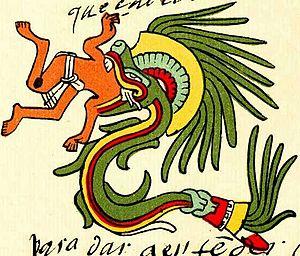
Le terme de philosophie antique désigne en général la philosophie qui naît au VIIᵉ siècle av. J.-C., et qui se développe avec Socrate et Platon, ainsi que la philosophie hellénistique, et ses successeurs dans l'Empire romain. Il s'applique ainsi à une philosophie dite « occidentale », qui correspond grosso modo à l'Antiquité gréco-romaine — les sagesses ou philosophies d'autres civilisations ne sont en général pas comprises sous ce terme. On inclut aussi sous ce terme ce qu'une partie importante de l'histoire de la philosophie considère comme les origines de la philosophie, à savoir les penseurs présocratiques, dont les premiers datent du milieu du VIIᵉ siècle avant notre ère.